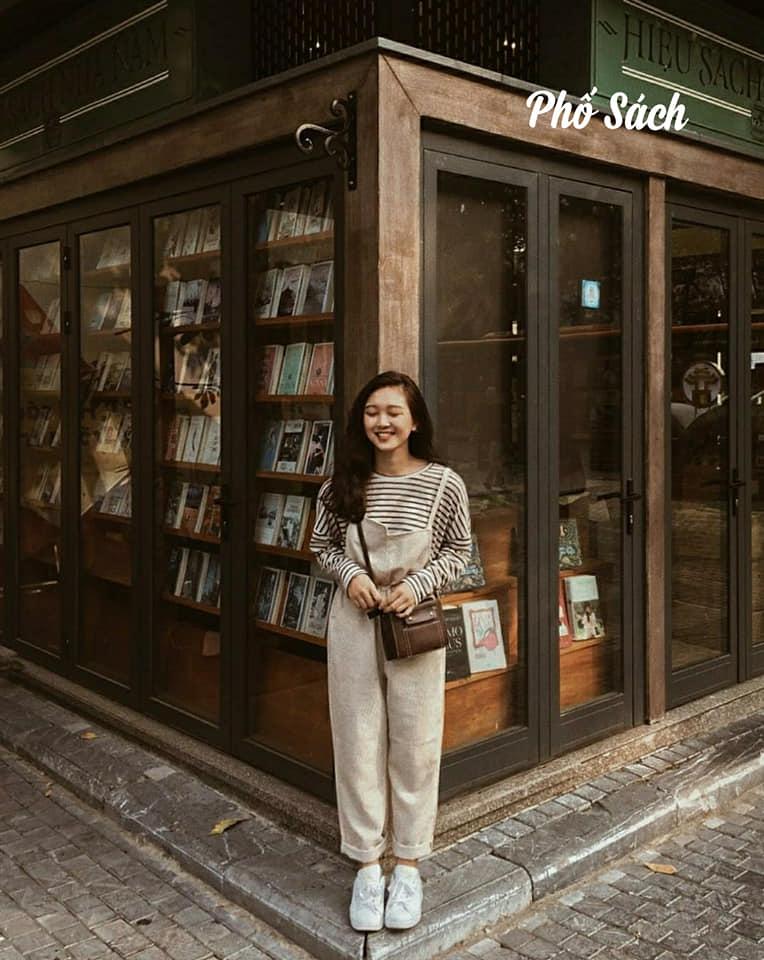
có một cô gái đang mỉm cười ở một bên của nhà sách